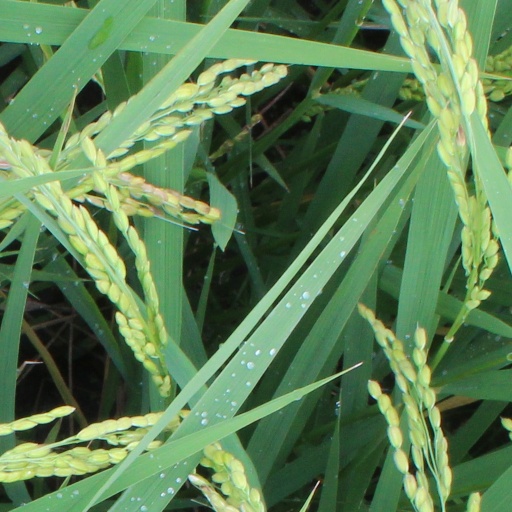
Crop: rice